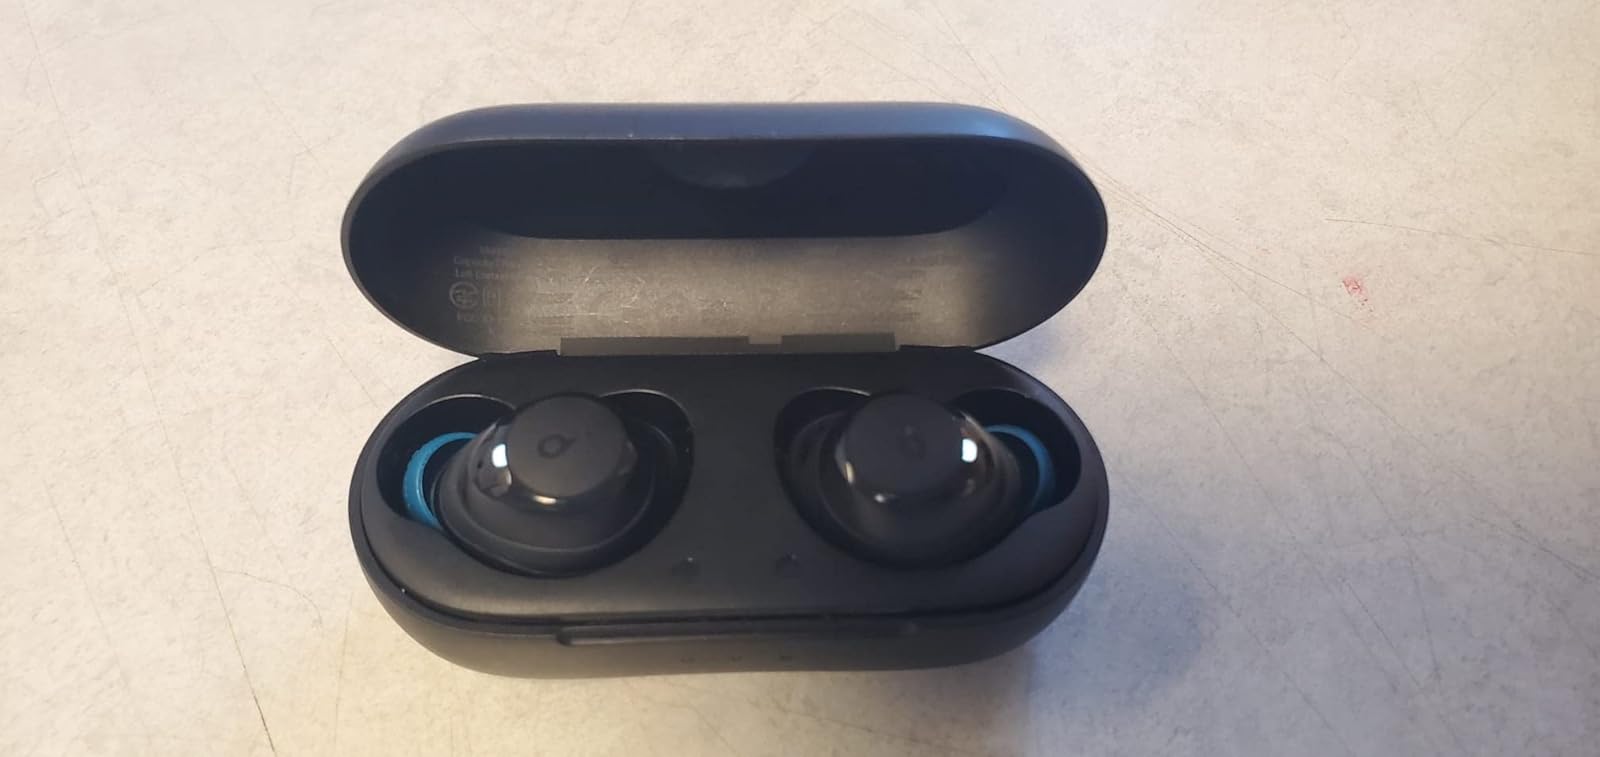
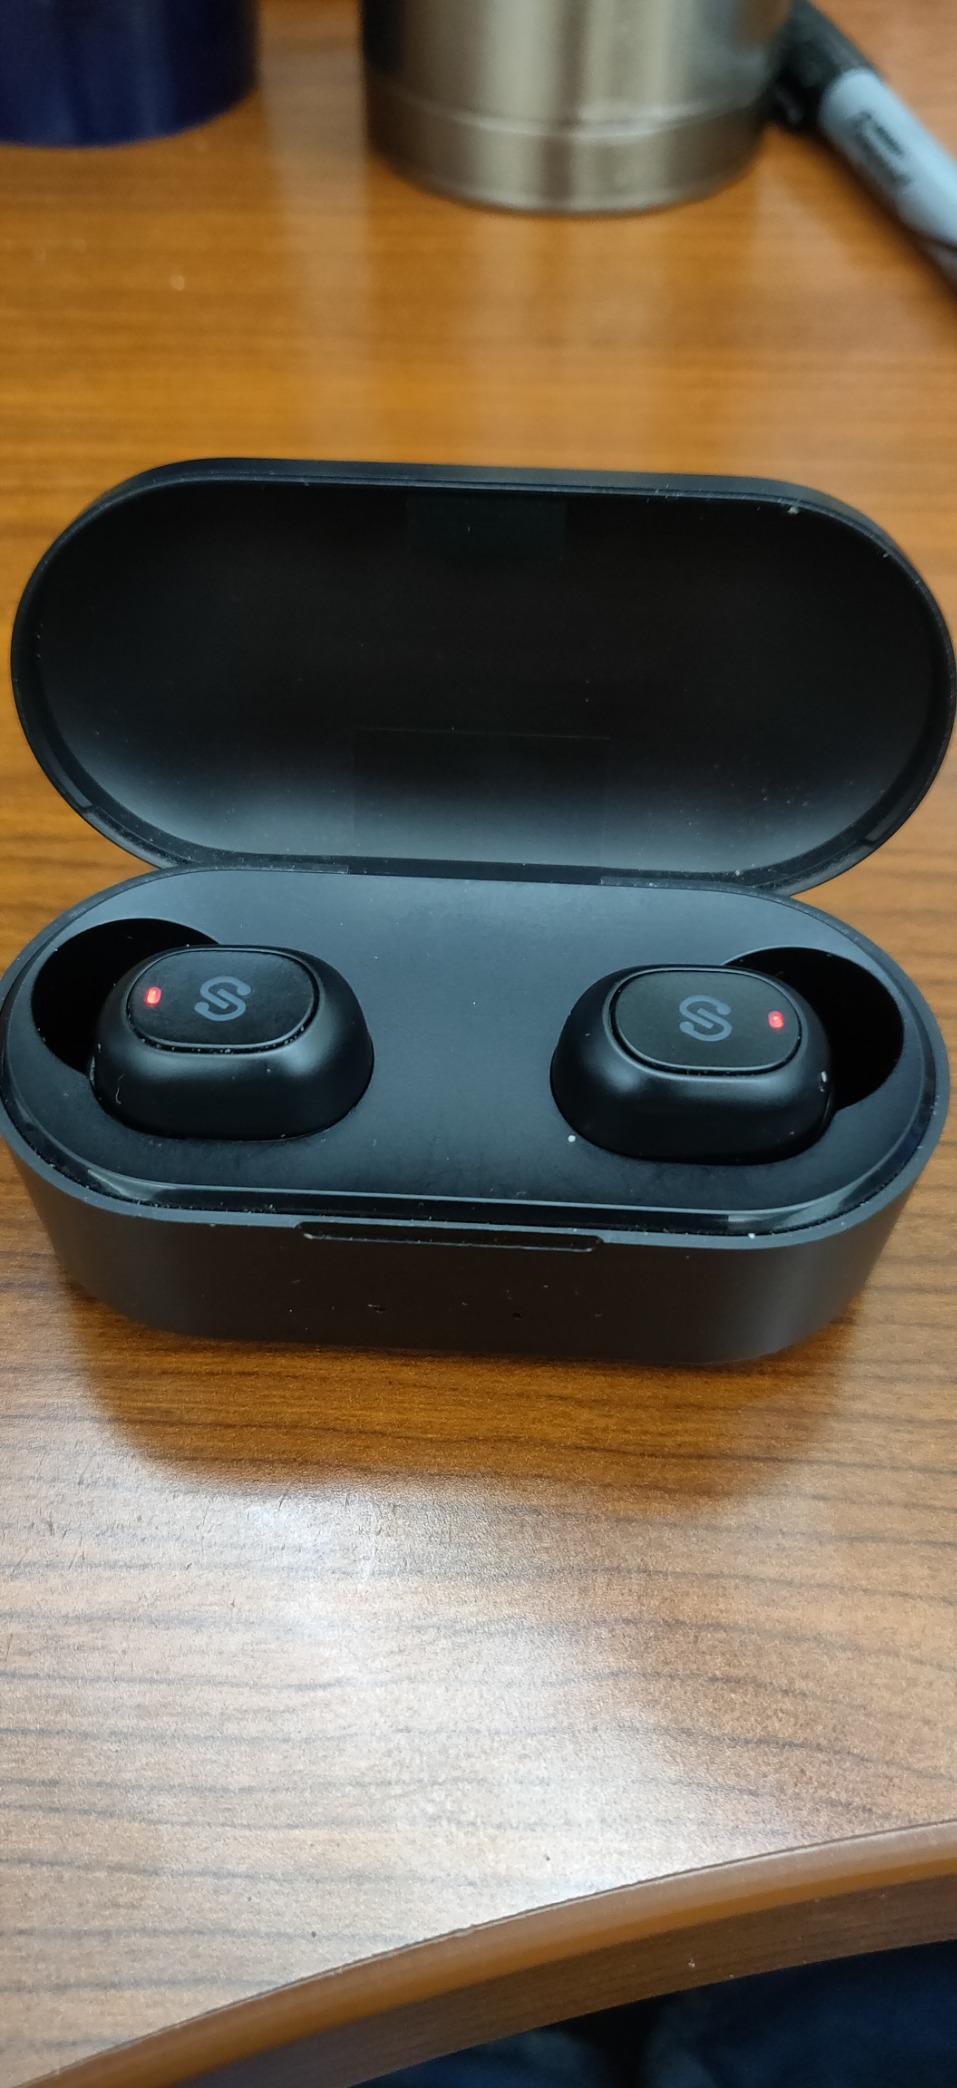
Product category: earbuds
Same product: no